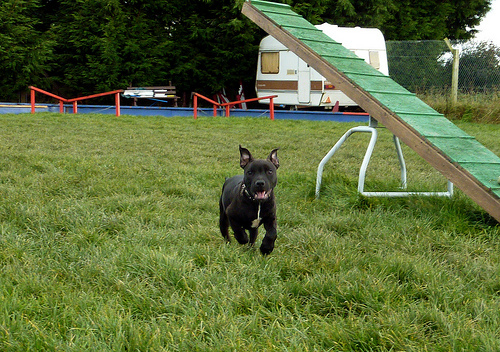
Breed: staffordshire bull terrier